Intezaar (TV series)

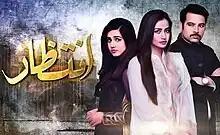
Title screen

Intezaar is a Pakistani Urdu-language family drama series, produced by A-Plus. The drama airs weekly on A-Plus Entertainment every Thursday on Prime time. It stars Anum Fayyaz, Mikaal Zulfiqar and Sana Javed in lead roles. Intezaar is a story of tragedy and romance intertwined together in a beautiful yet complexed manner.